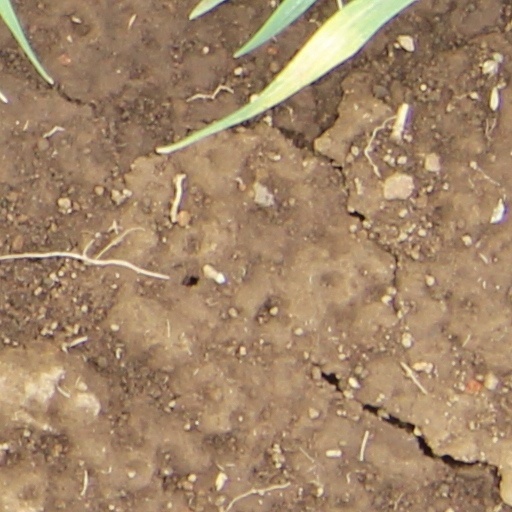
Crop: wheat